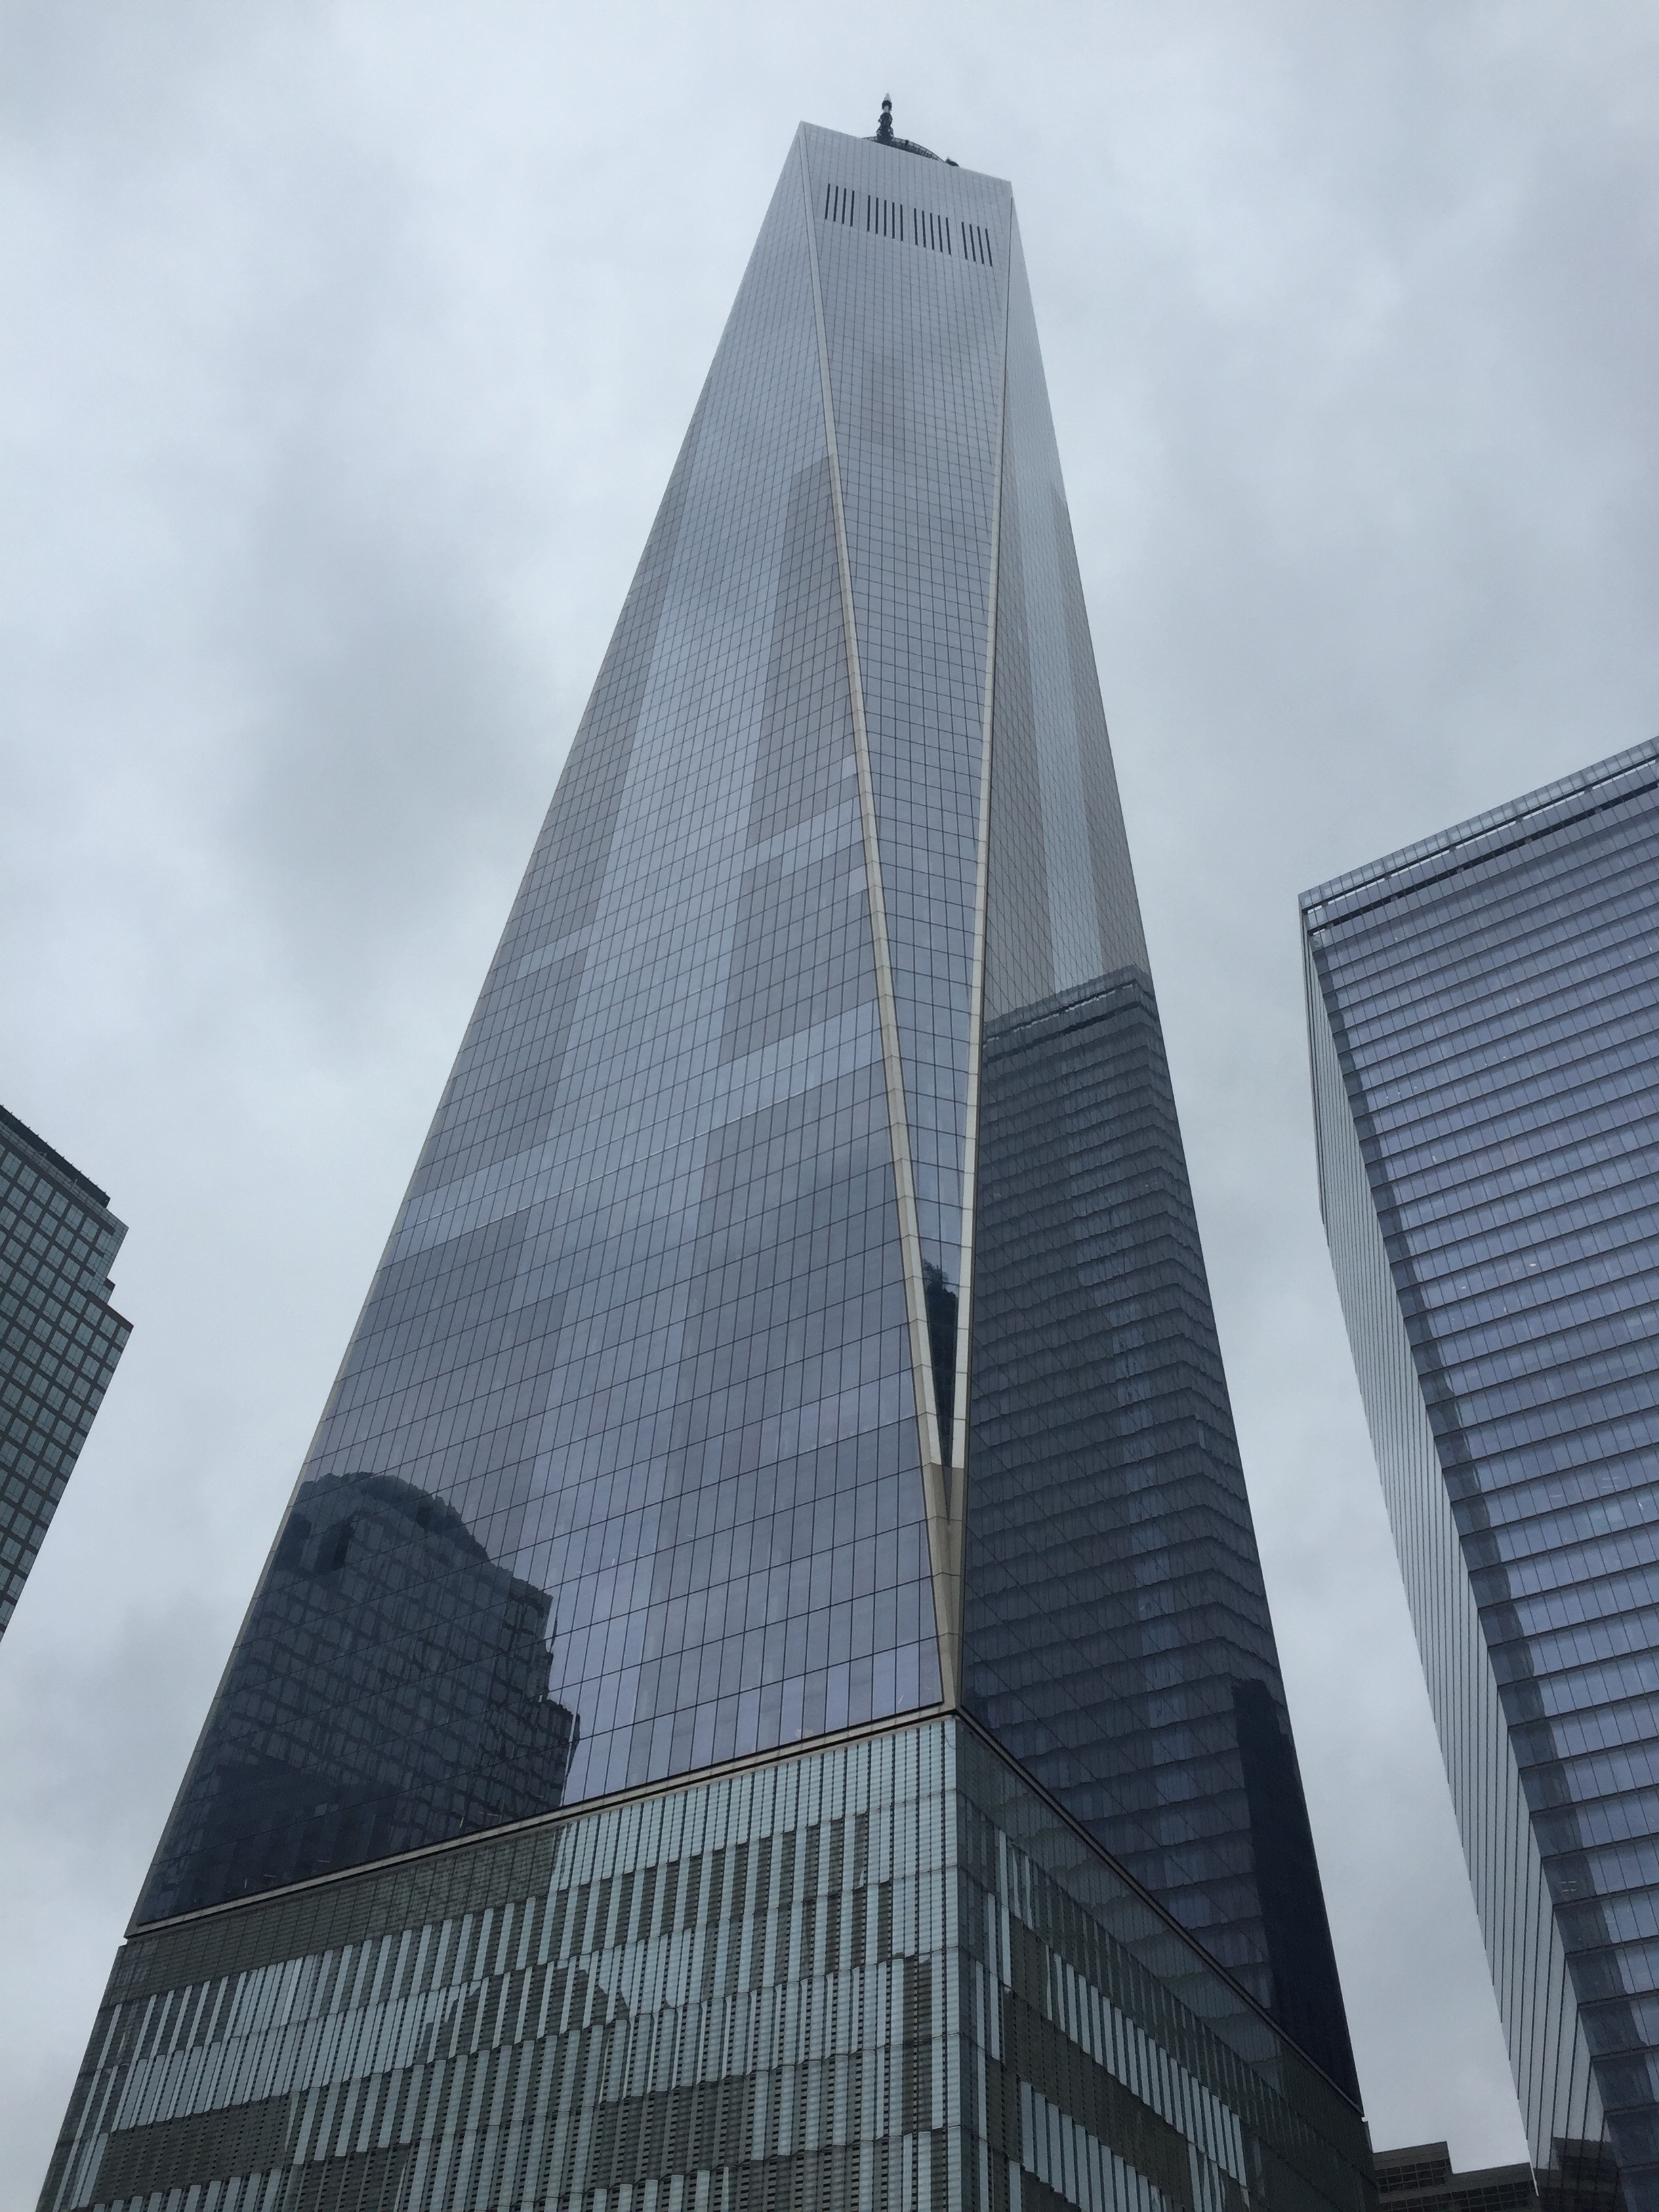
architecture, building, skyscraper, new york, downtown, tower, landmark, facade, tower block, headquarters, financial district, metropolitan area, brutalist architecture